Emily Hagins

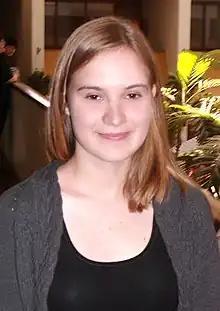
Emily Hagins, 2008

Emily Hagins made her first feature at the age of 12 in her hometown of Austin, Texas – a zombie movie called "Pathogen". The documentary "" chronicled her process from start to finish. Hagins made her second feature, "The Retelling", at the age of 14. At 17, she wrote and directed her third feature, "My Sucky Teen Romance", which film premiered at SXSW and was distributed by Dark Sky Films.